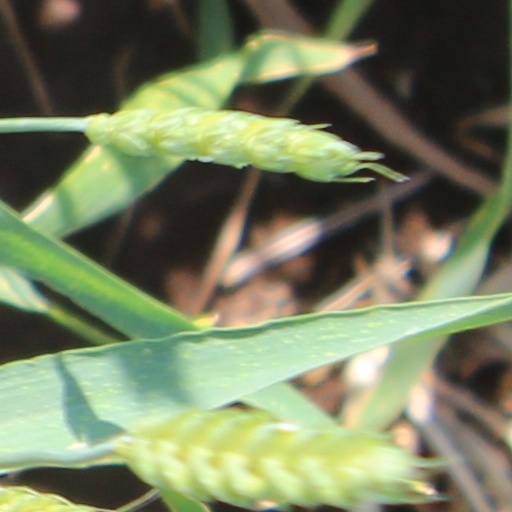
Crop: wheat